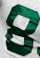
Number: 8